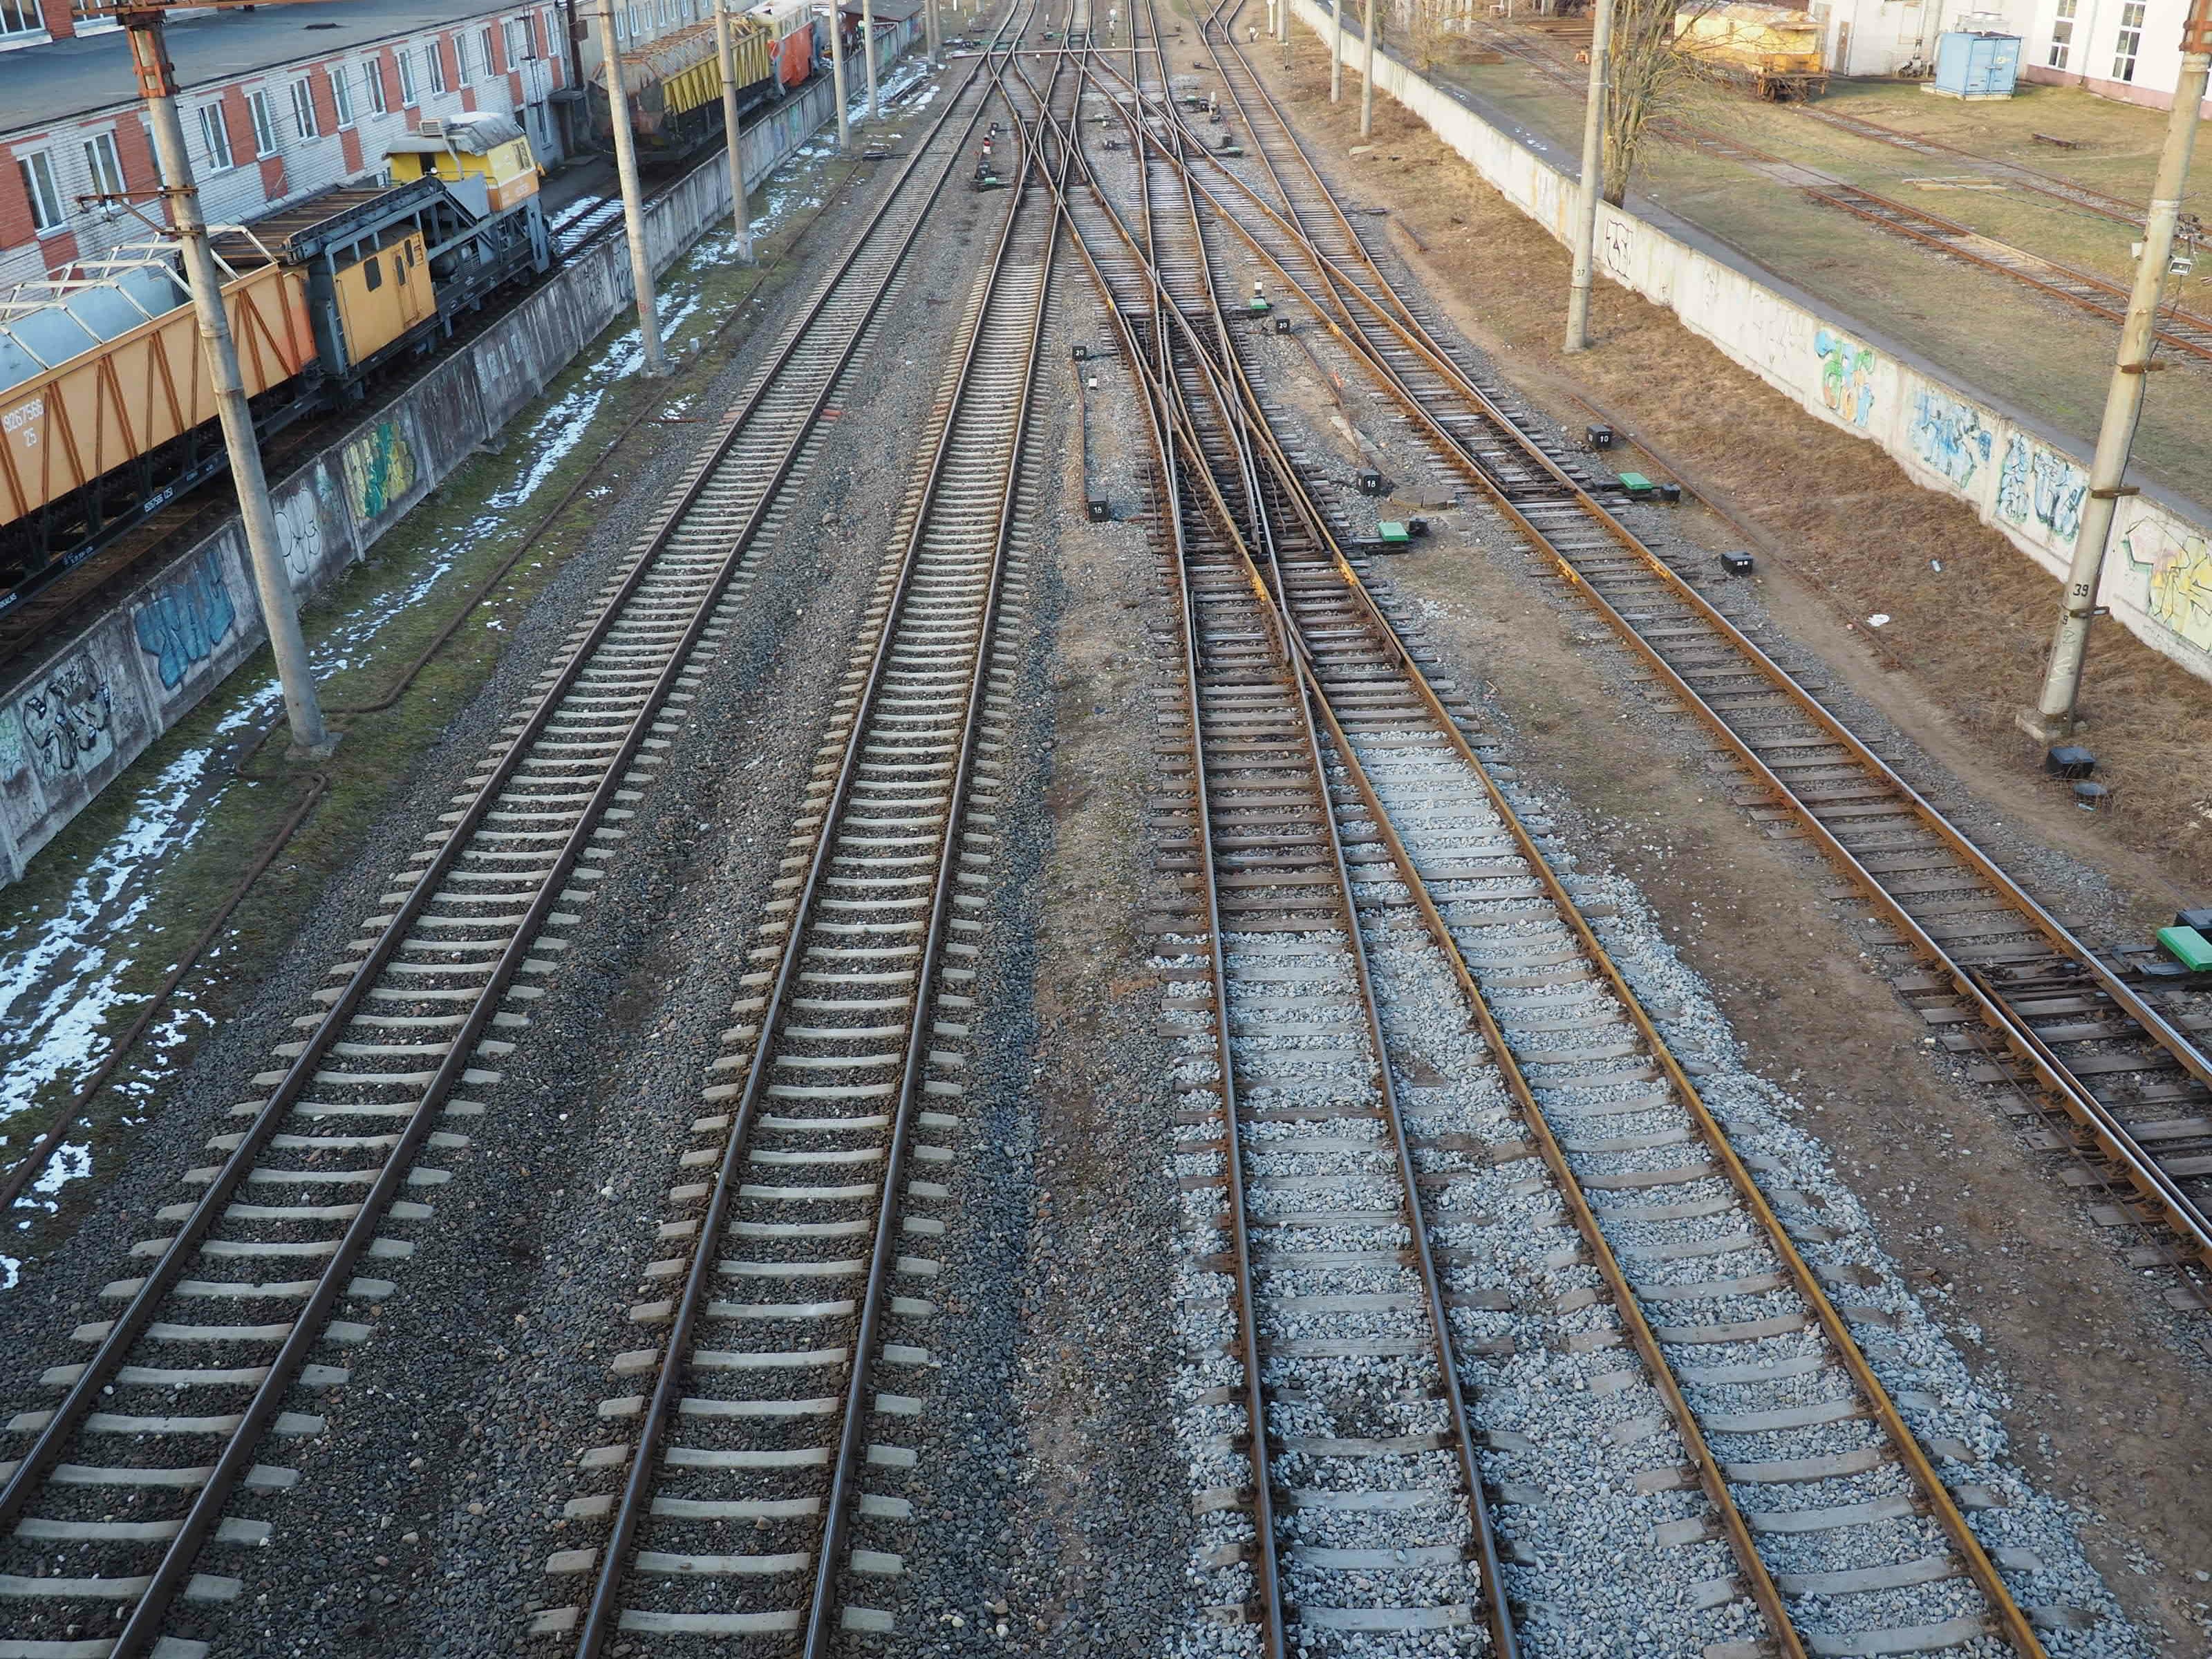
track, train, transport, vehicle, train station, lane, rail transport, road surface, rolling stock, railroad car